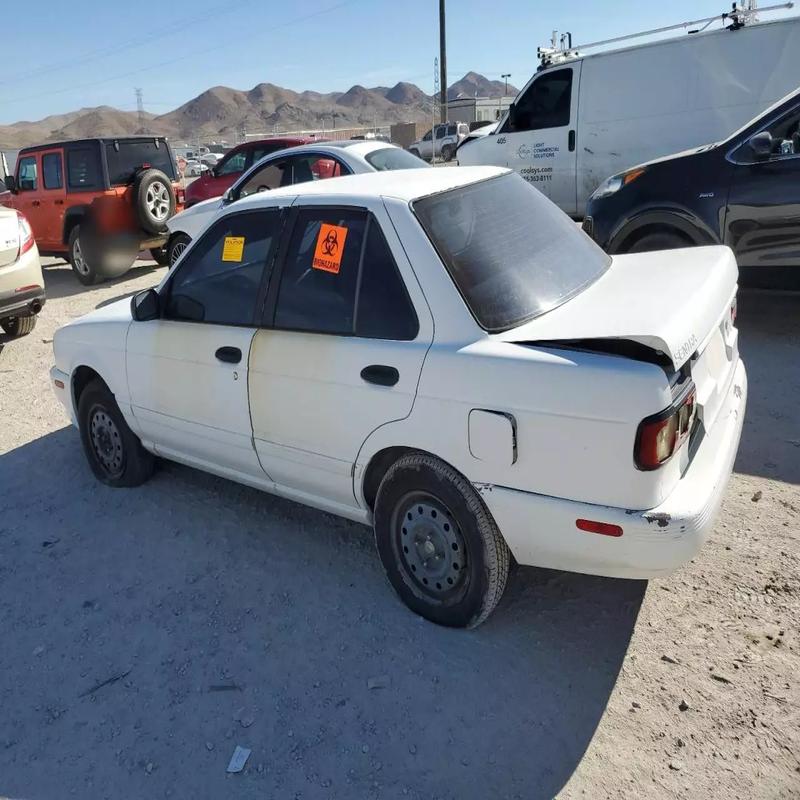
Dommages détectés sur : aile arrière gauche, malle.
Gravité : mineur